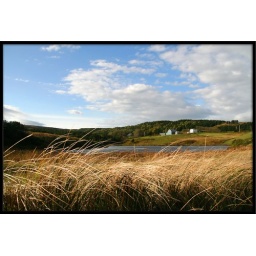
over the grass hill